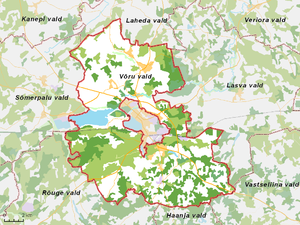
La Commune de Võru et une superficie de 202,23 km².